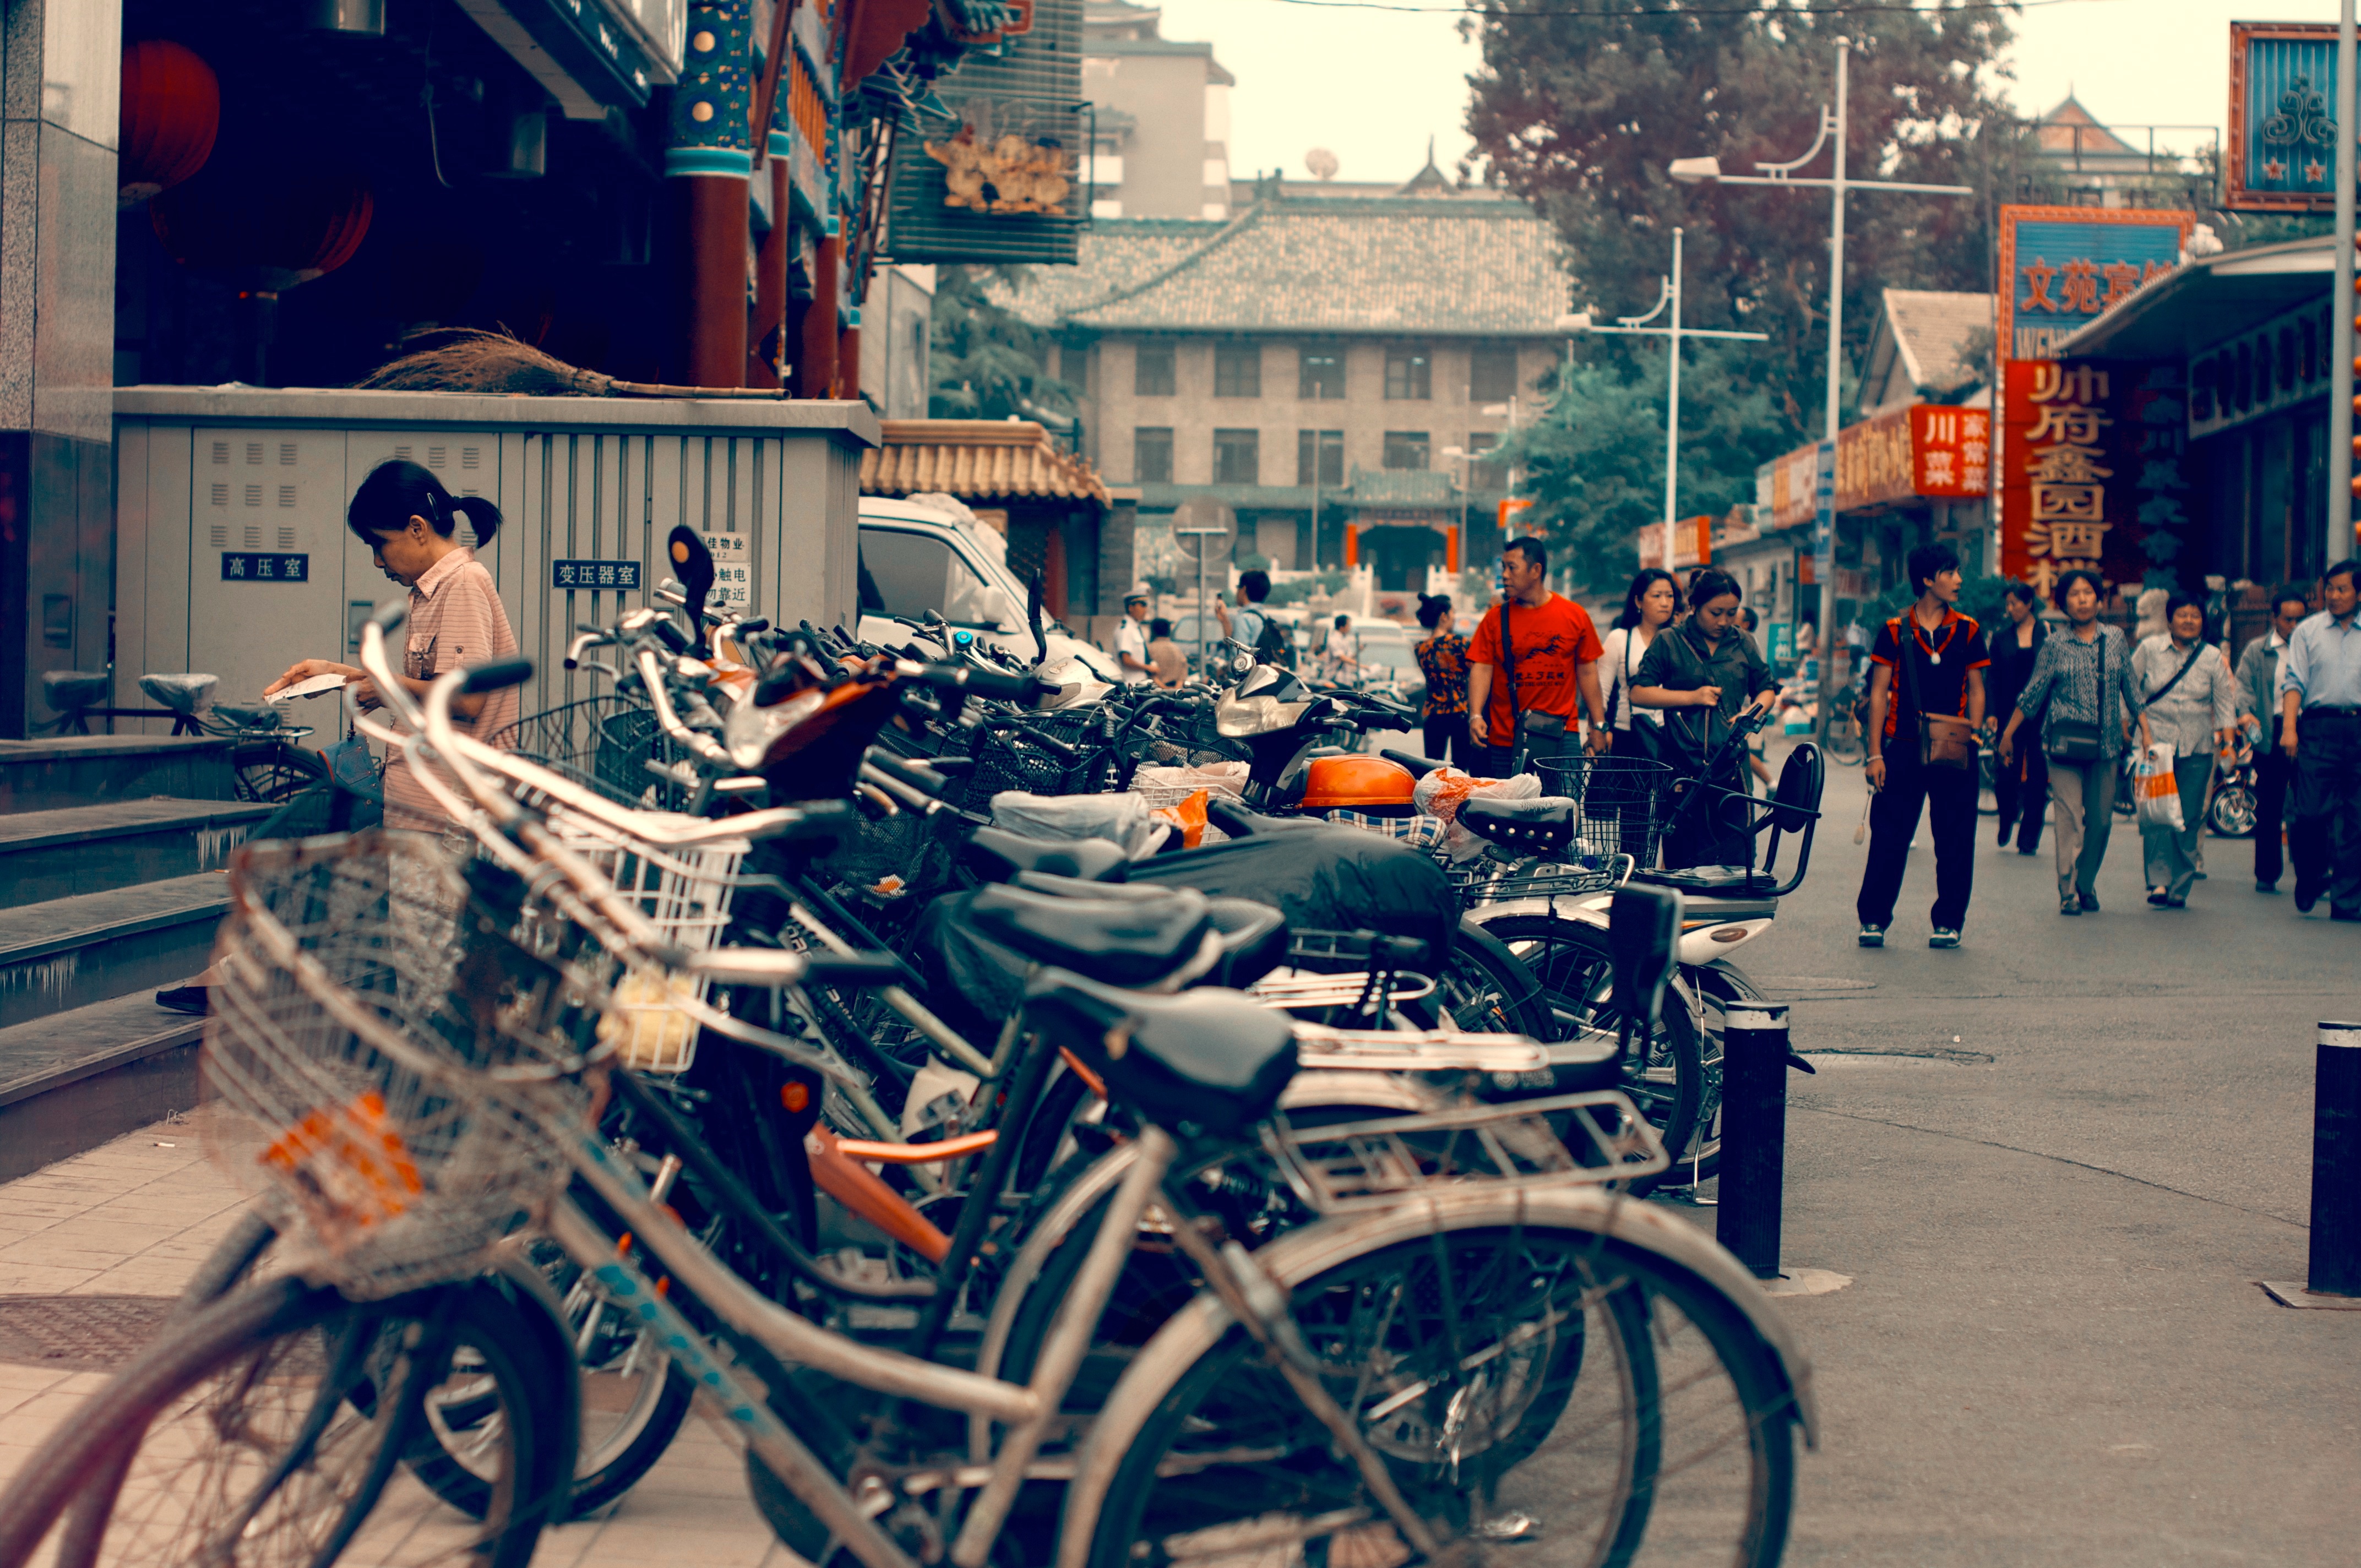
street, bicycle, transport, vehicle, urban area